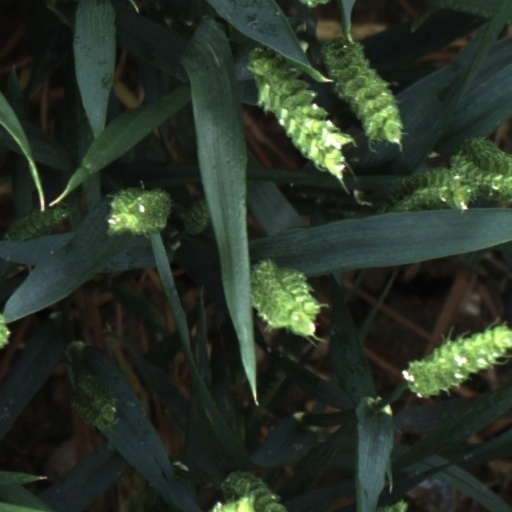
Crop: wheat